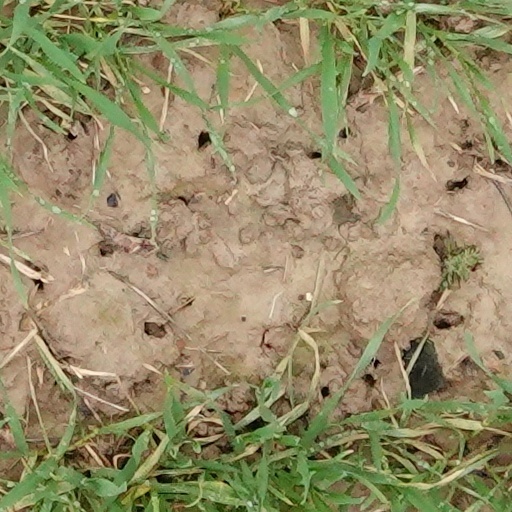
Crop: wheat